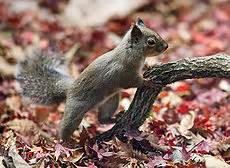
Label: squirrel